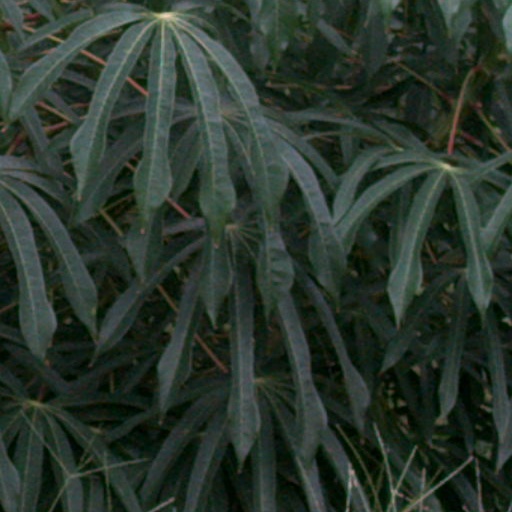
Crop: cassava